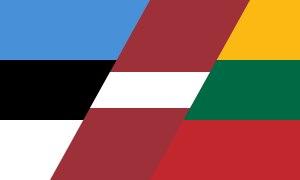
La Coupe baltique de futsal 2014 est la quatrième édition de la Coupe baltique de futsal qui a lieu en Lituanie dans la ville de Kėdainiai, un tournoi international de football pour les États des Pays baltes affiliées à la FIFA organisée par l'UEFA.